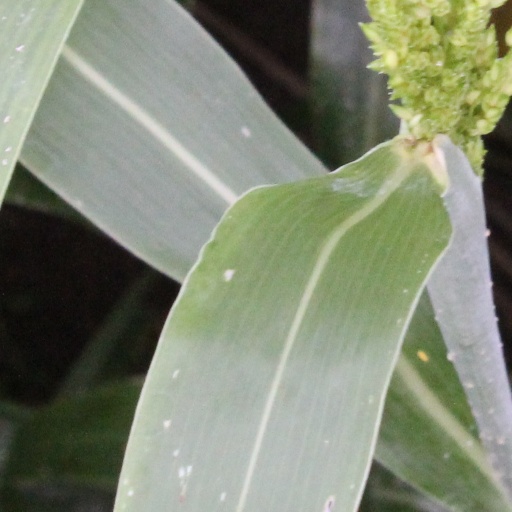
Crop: sorghum